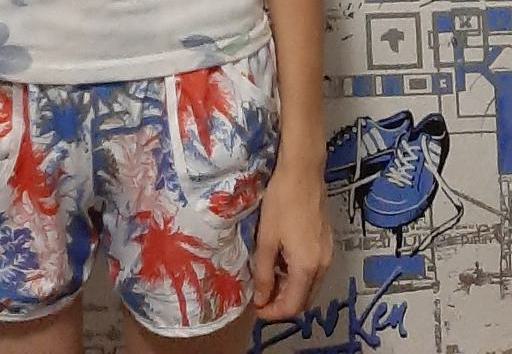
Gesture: no_gesture